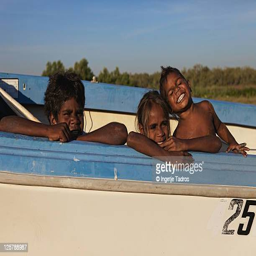
kids playing in an old boat .